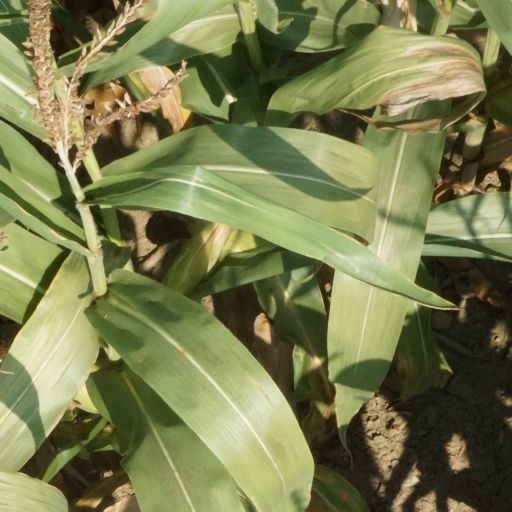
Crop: maize; corn